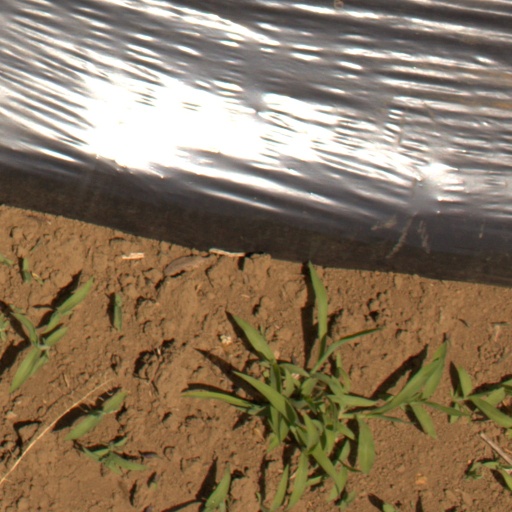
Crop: Jerusalem artichoke